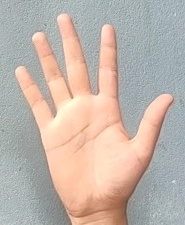
ASL sign: 5